Pope Anacletus

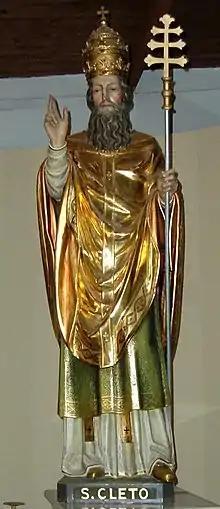
Statue of Pope Anacletus, from Church of San Cleto, in Rome

The Tridentine calendar reserved 26 April as the feast day of Saint Cletus, who the church honoured jointly with Pope Marcellinus, and 13 July for solely Saint Anacletus. In 1960, Pope John XXIII, while keeping the 26 April feast, which mentions the saint under the name given to him in the Canon of the Mass, removed 13 July as a feast day for Saint Anacletus. The 14 February 1961 Instruction of the Congregation for Rites on the application to local calendars of Pope John XXIII's motu proprio "Rubricarum instructum" of 25 July 1960, decreed that "the feast of 'Saint Anacletus', on whatever ground and in whatever grade it is celebrated, is transferred to 26 April, under its right name, 'Saint Cletus'". Priests who celebrate Mass according to the General Roman Calendar of 1954 keep the July 13th feastday; but the feast has been removed from the General Roman Calendar since 1960, and as such is not kept even in the 1962 Missal. Although the day of his death is unknown, Saint Cletus continues to be listed in the Roman Martyrology among the saints of 26 April.